Symphony No. 6 (Mahler)

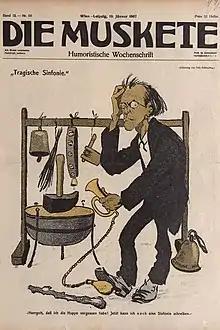
Contemporary caricature about the unorthodox usage of a hammer: "My god, I forgot the car horn! Now I can write "another" symphony." (", 19 January 1907)

Listed above is the full, original orchestration of the sixth symphony. The critical edition doesn't account for everything listed, especially regarding the very large percussion section. The number of harps specified is ambiguous; Mahler called for two in his list of instruments, but at one point he called for four harps in the score. Due to costs, however, most performances use only two.